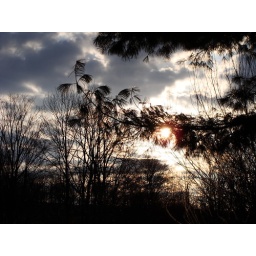
The sky in the afternoon, with a branch of a pine tree in front and some leafless trees in back.